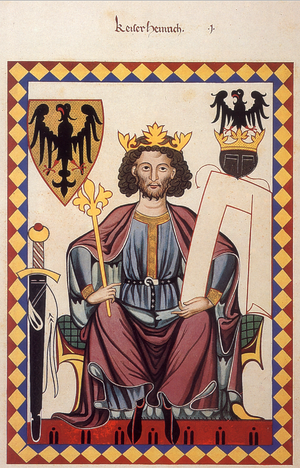
Après le renversement de la dynastie des Comnènes, l’Empire byzantin fut gouverné pendant dix-neuf ans par la dynastie des Anges. Le règne de son premier représentant, Isaac II Ange, fut marqué par la poursuite du déclin amorcé sous les deux derniers Comnènes : l’administration de l’État continua à s’effriter pendant que s’accroissait la puissance des grands propriétaires terriens et que se multipliaient les tentatives de séparatisme régional. La Bulgarie et la Serbie amorcèrent leur séparation de l’empire à la faveur de la troisième croisade.